José Enrique (footballer)

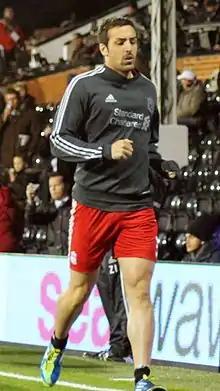
José Enrique warming up for Liverpool in 2011

José Enrique Sánchez Díaz (born 23 January 1986), known as José Enrique, is a Spanish former professional footballer who played as a left-back.